La Yuma

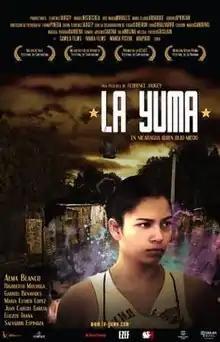
Film poster

La Yuma is a 2009 Nicaraguan drama film directed by Florence Jaugey. The film was selected as the Nicaraguan entry for the Best Foreign Language Film at the 83rd Academy Awards, but did not make the final shortlist.